Plymouth Municipal Airport (Massachusetts)

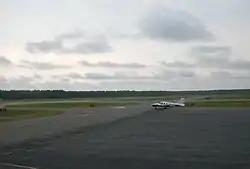
A private plane on the airport's main ramp

Plymouth Municipal Airport is a town-owned, public-use airport located four nautical miles (7 km) southwest of the central business district of Plymouth, a town in Plymouth County, Massachusetts, United States. According to the FAA's National Plan of Integrated Airport Systems for 2009–2013, it is categorized as a general aviation airport. Due to space issues, the airport has two gates in Carver, Massachusetts.